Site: brandenburg
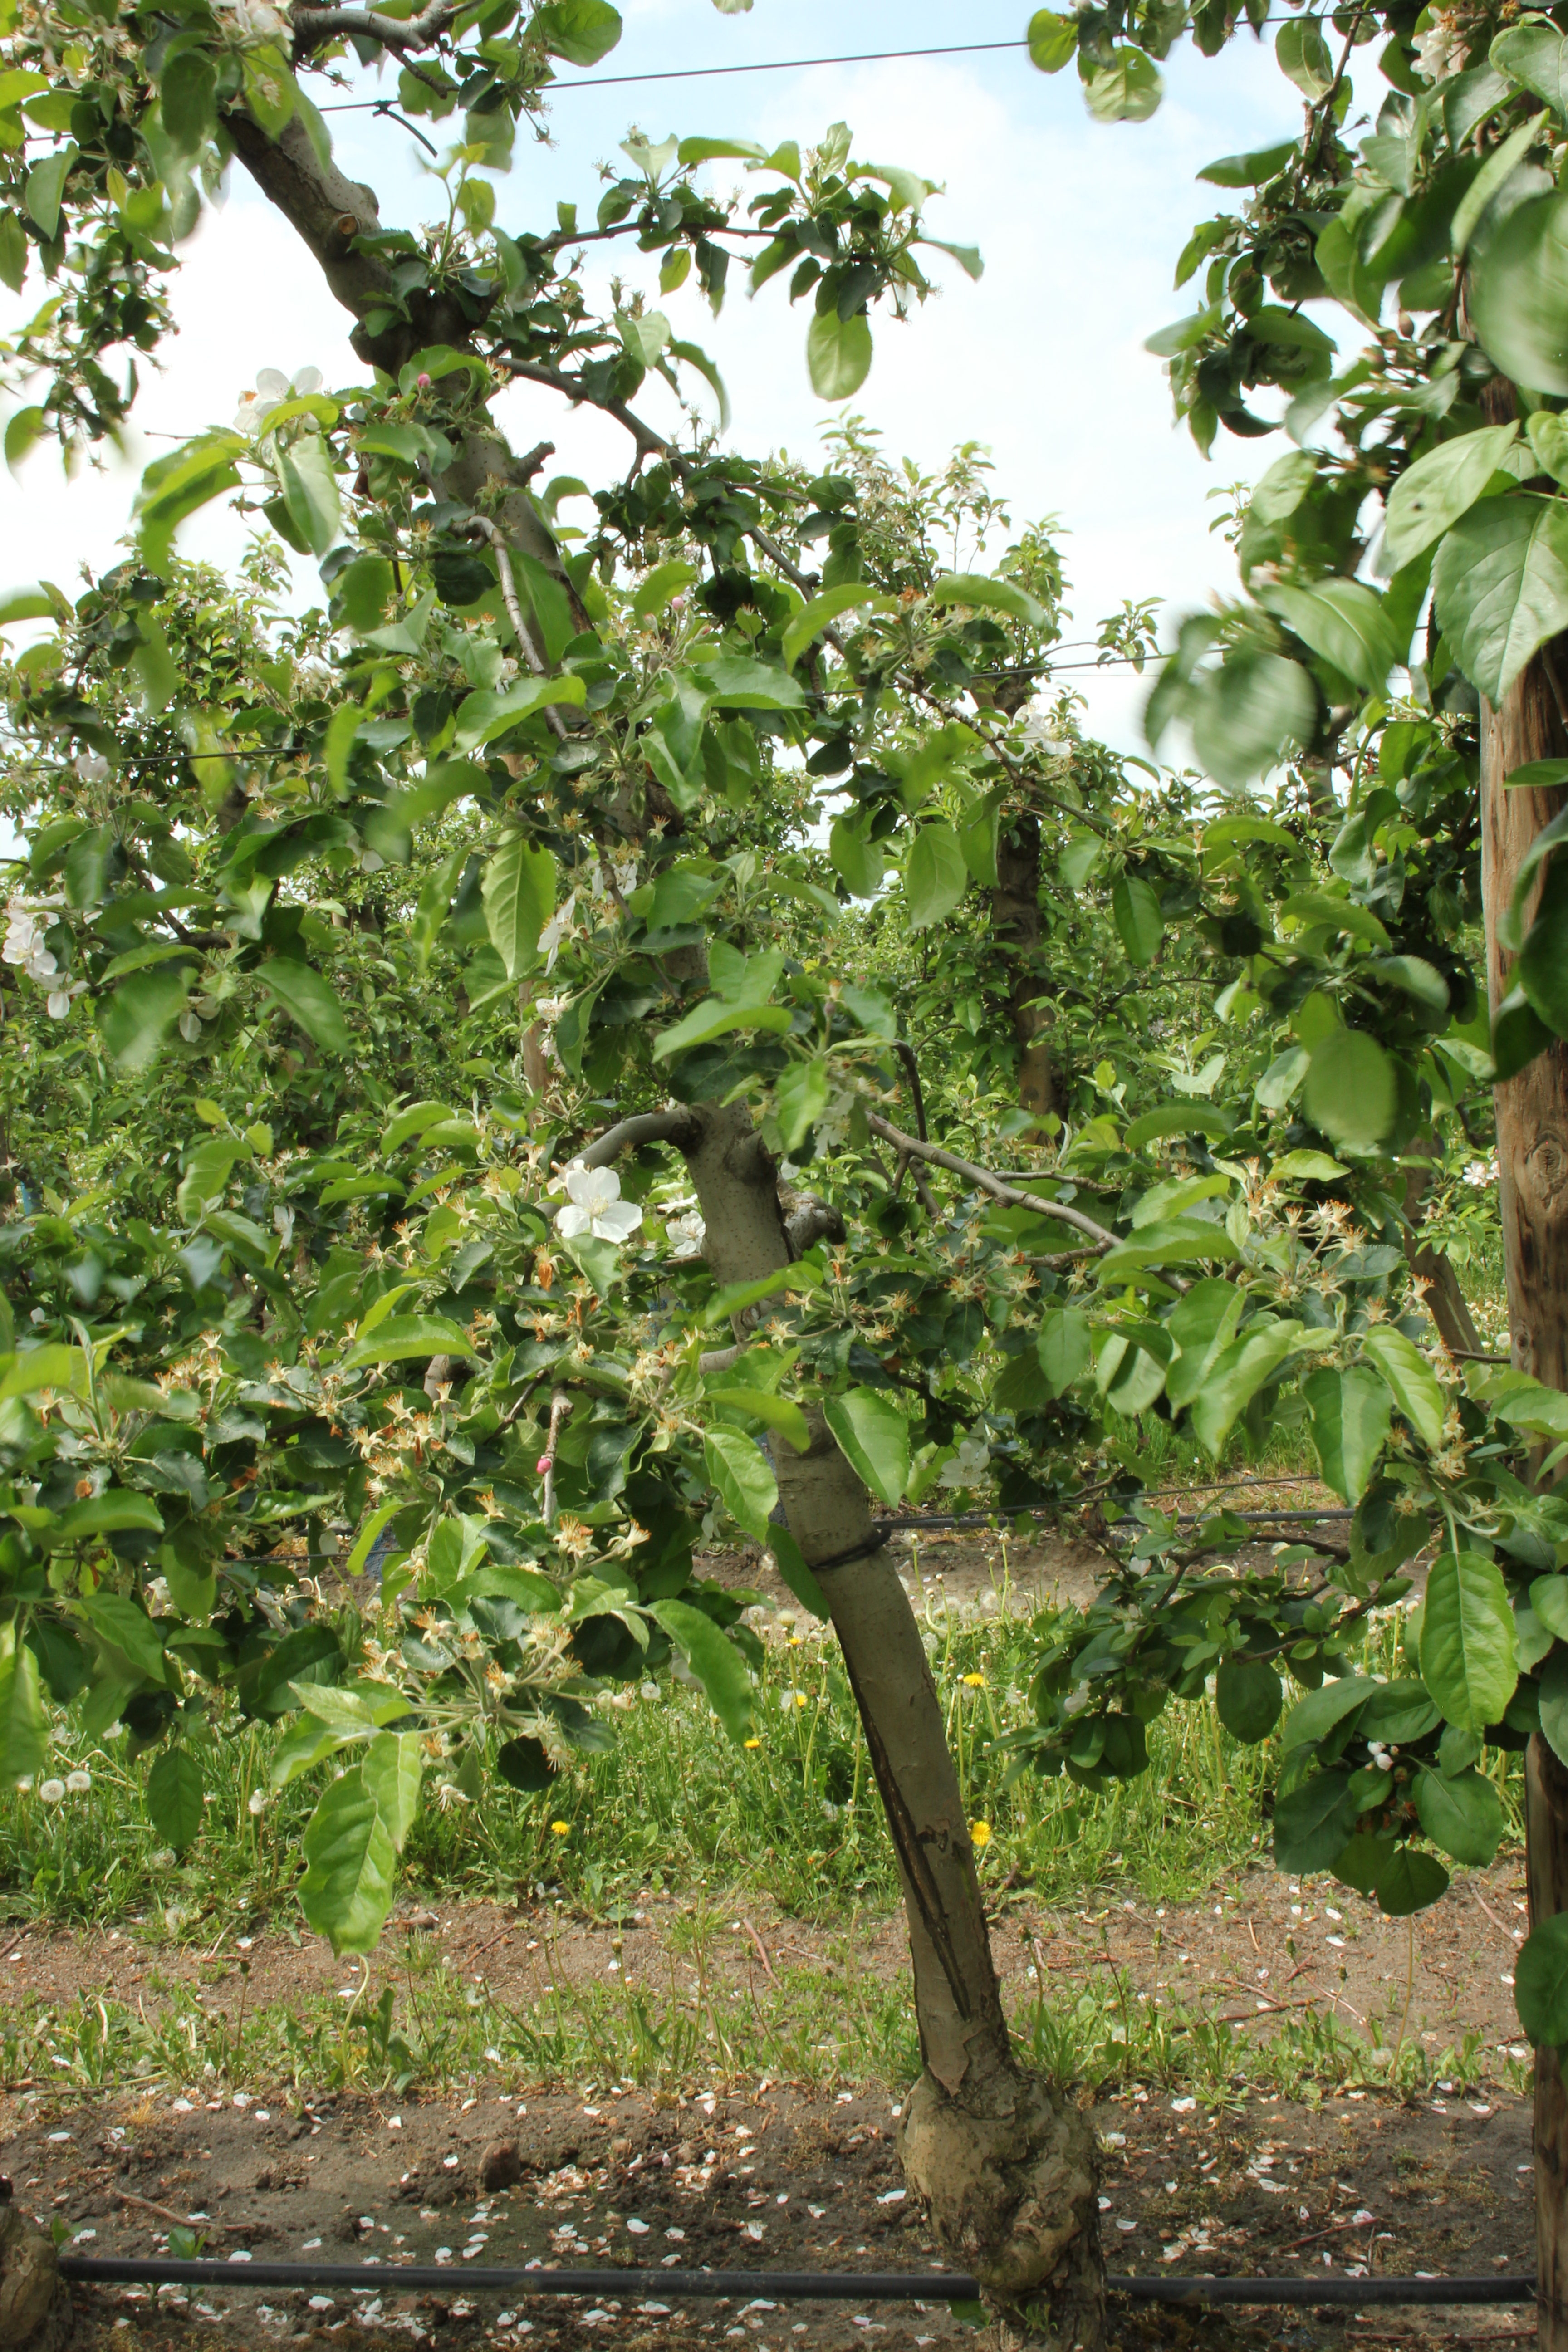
Growth stage (BBCH 67): Flowering